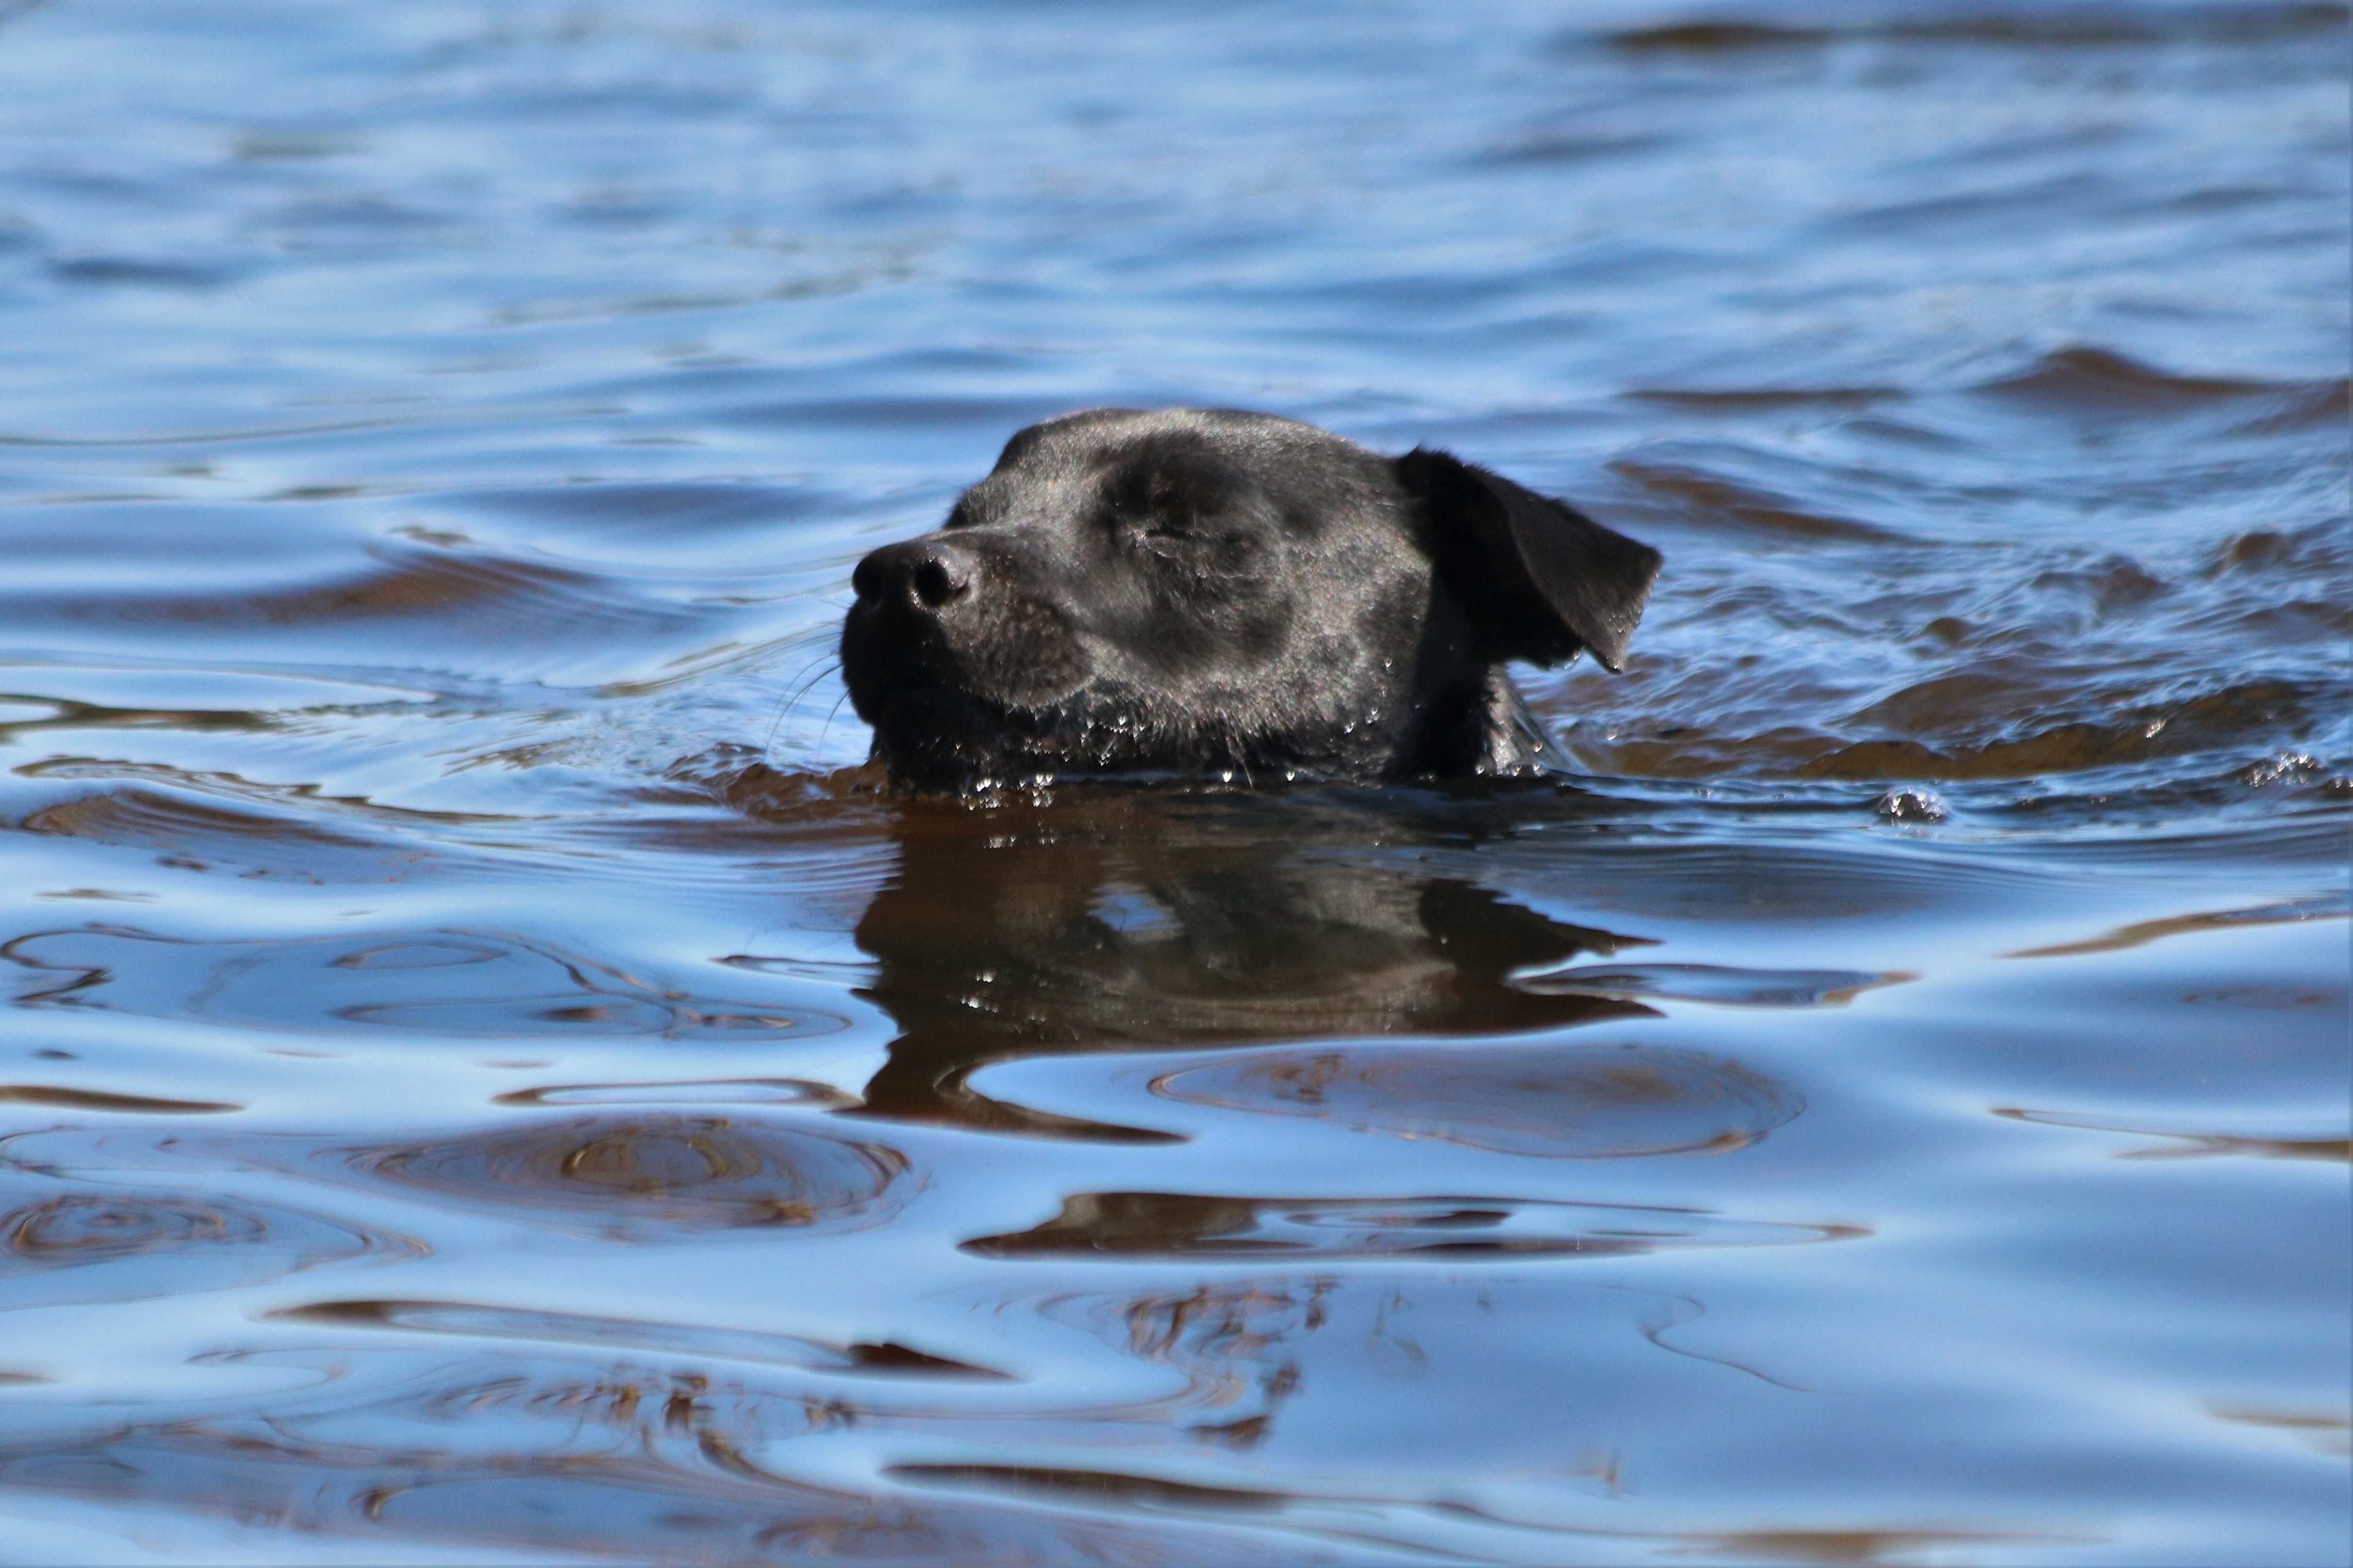
sea, water, dog, animal, swim, pet, spring, reflection, mammal, black, animals, vertebrate, labrador retriever, terrier, retriever, patterdale terrier, dog like mammal